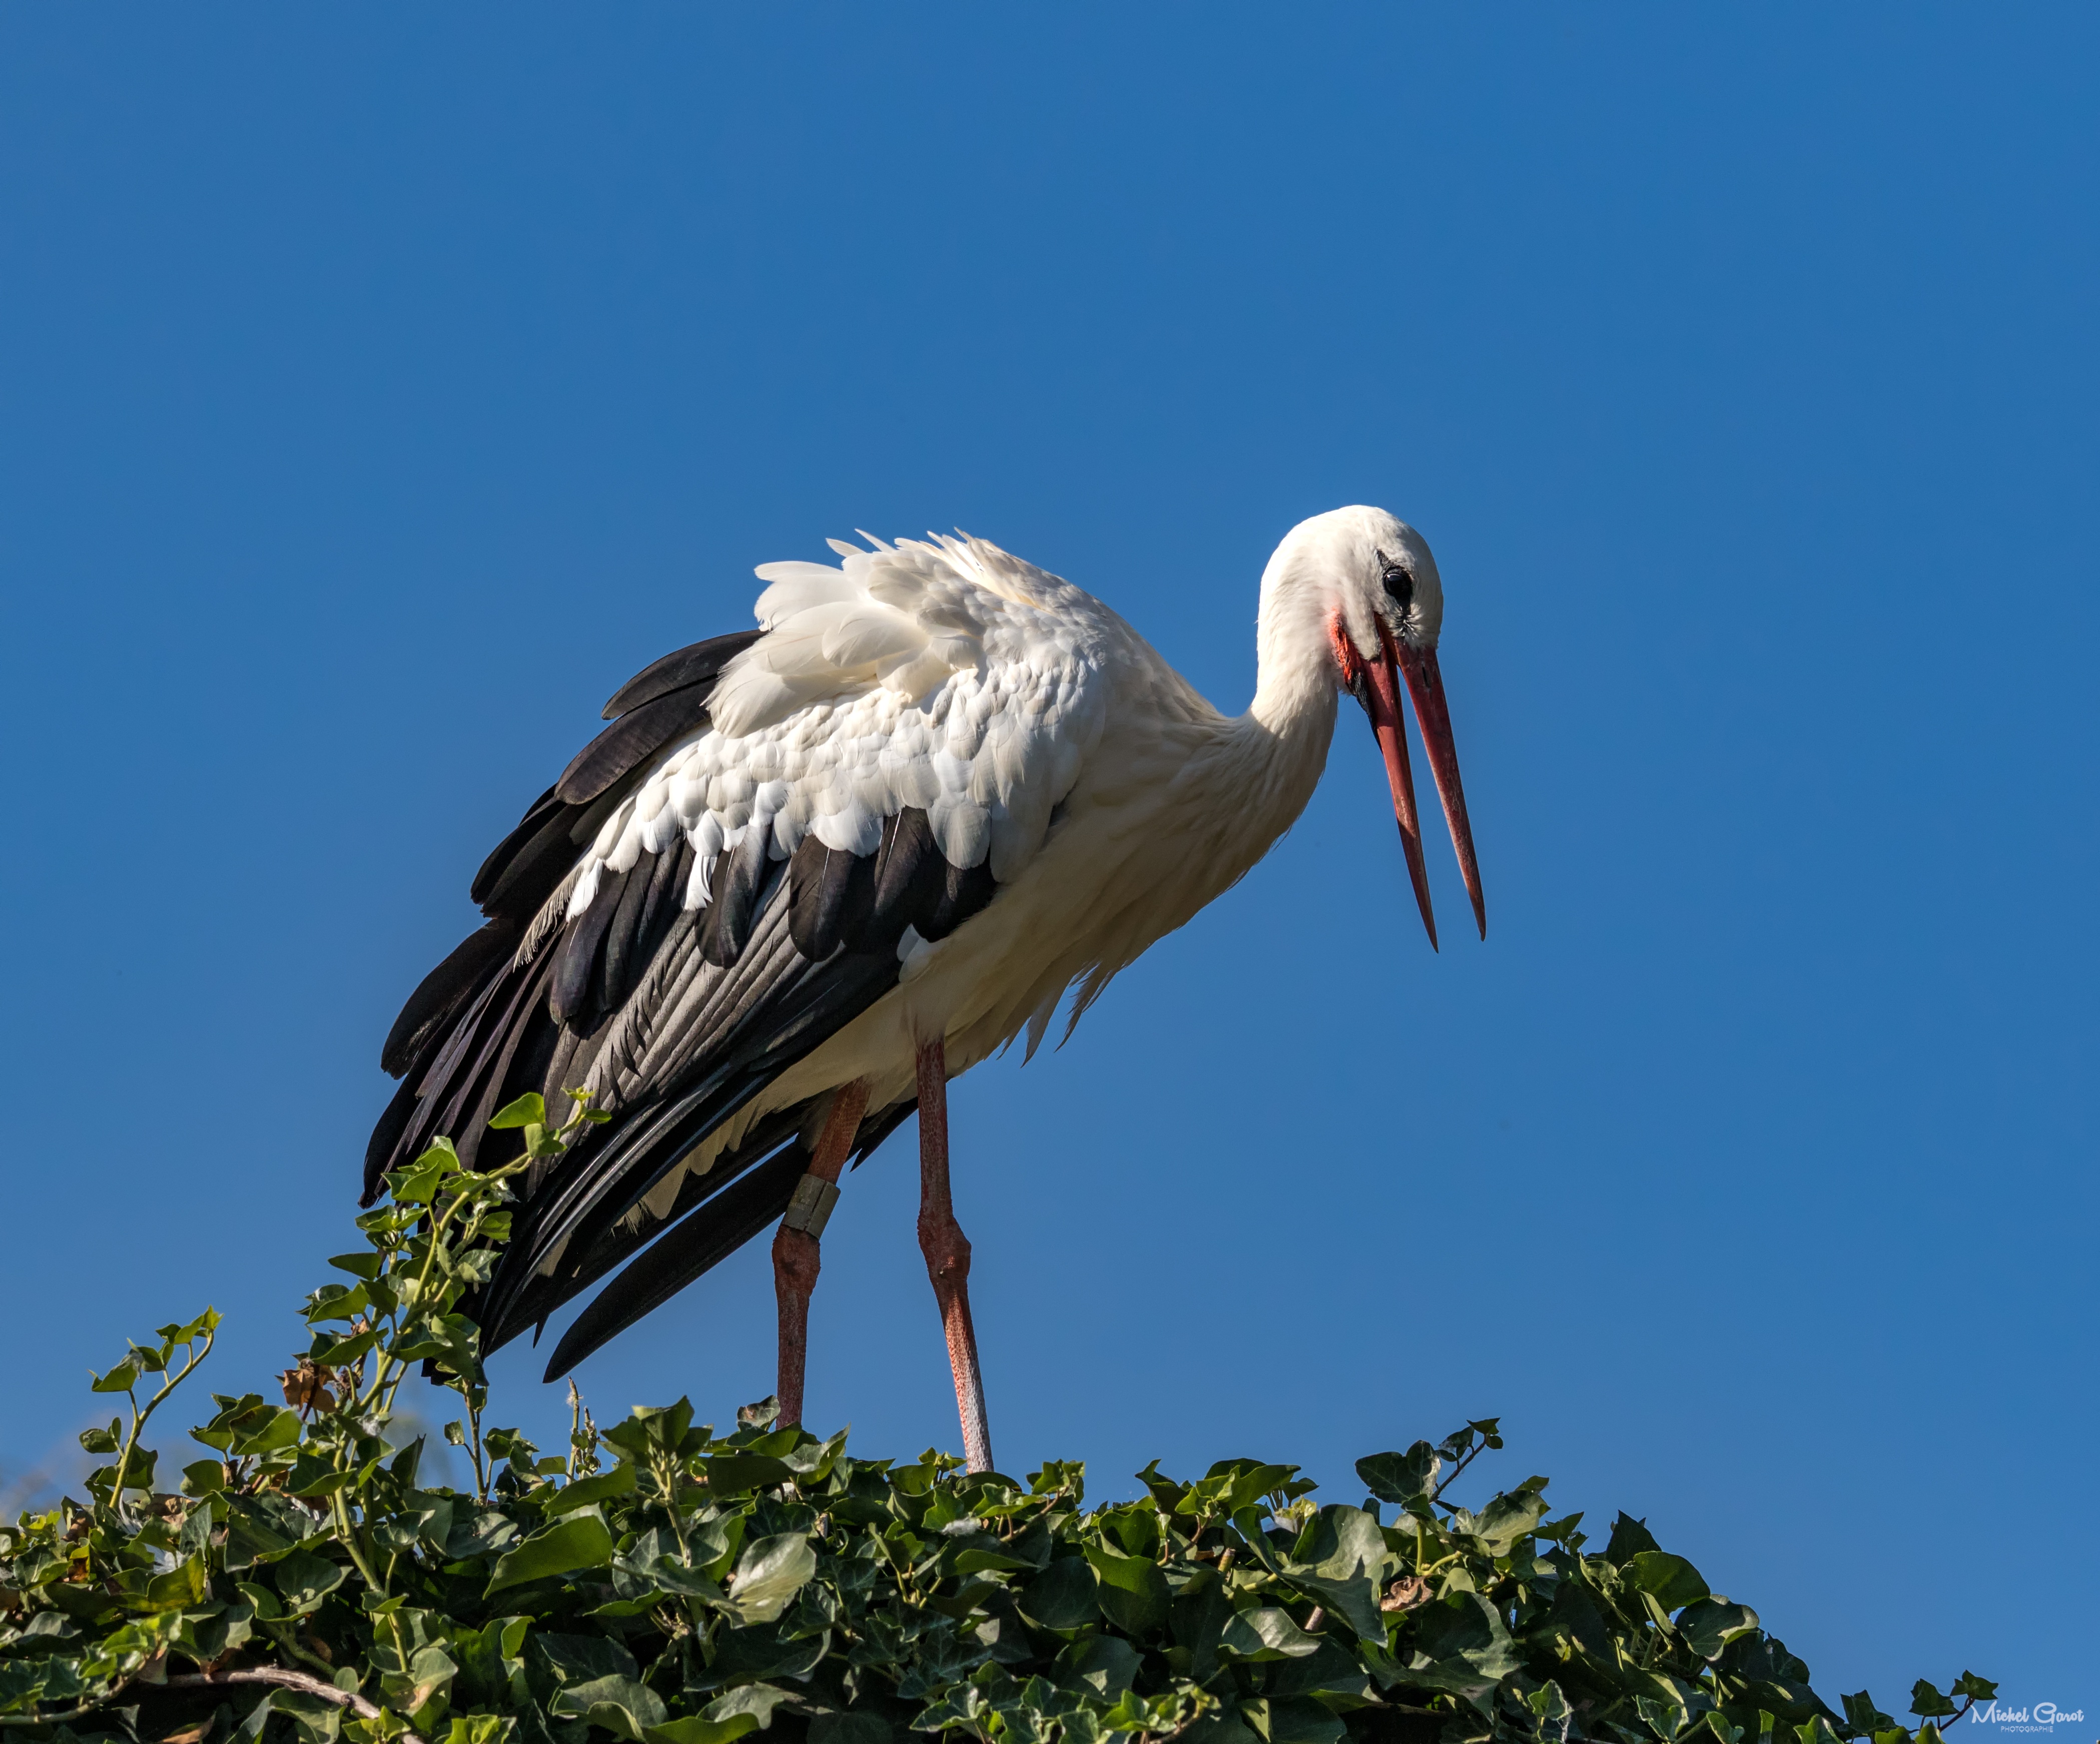
nature, bird, wing, wildlife, beak, fauna, stork, birds, vertebrate, nest, alsace, white stork, ciconiiformes